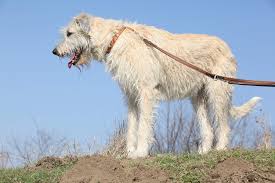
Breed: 224-n000039-Irish_wolfhound